Idaho Rodeo Hall of Fame

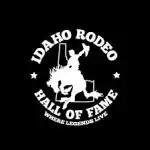

The Idaho Rodeo Hall of Fame is a rodeo cowboy hall of fame. The hall of fame was established in 2013.